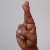
The image shows a hand gesture representing the letter 'R' in Indian Sign Language.